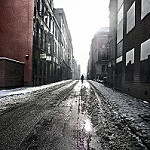
Label: street